Coire Gabhail

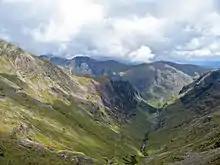
Seen from high up near the ridge, the hill path snakes down to the corrie floor.On the other side of Glen Coe, the A82 road passing Allt-na-reigh cottage is visible below the slopes of Am Bodach.

This forms a common access route for hill walkers tackling the Stob Coire Sgreamhach and Bidean nam Bian Munros. A rough steep path climbs from the flat corrie bottom traversing the side of Gearr Aonach and gaining height to reach Bealach Dearg. Here rubbly steep rocks and a narrow chute of earthy red scree lead up onto the ridge, with an option of steep broken rocks to the left. Descent is disconcerting, and an alternative is to continue a traverse of the range, returning down by Coire nan Lochan.